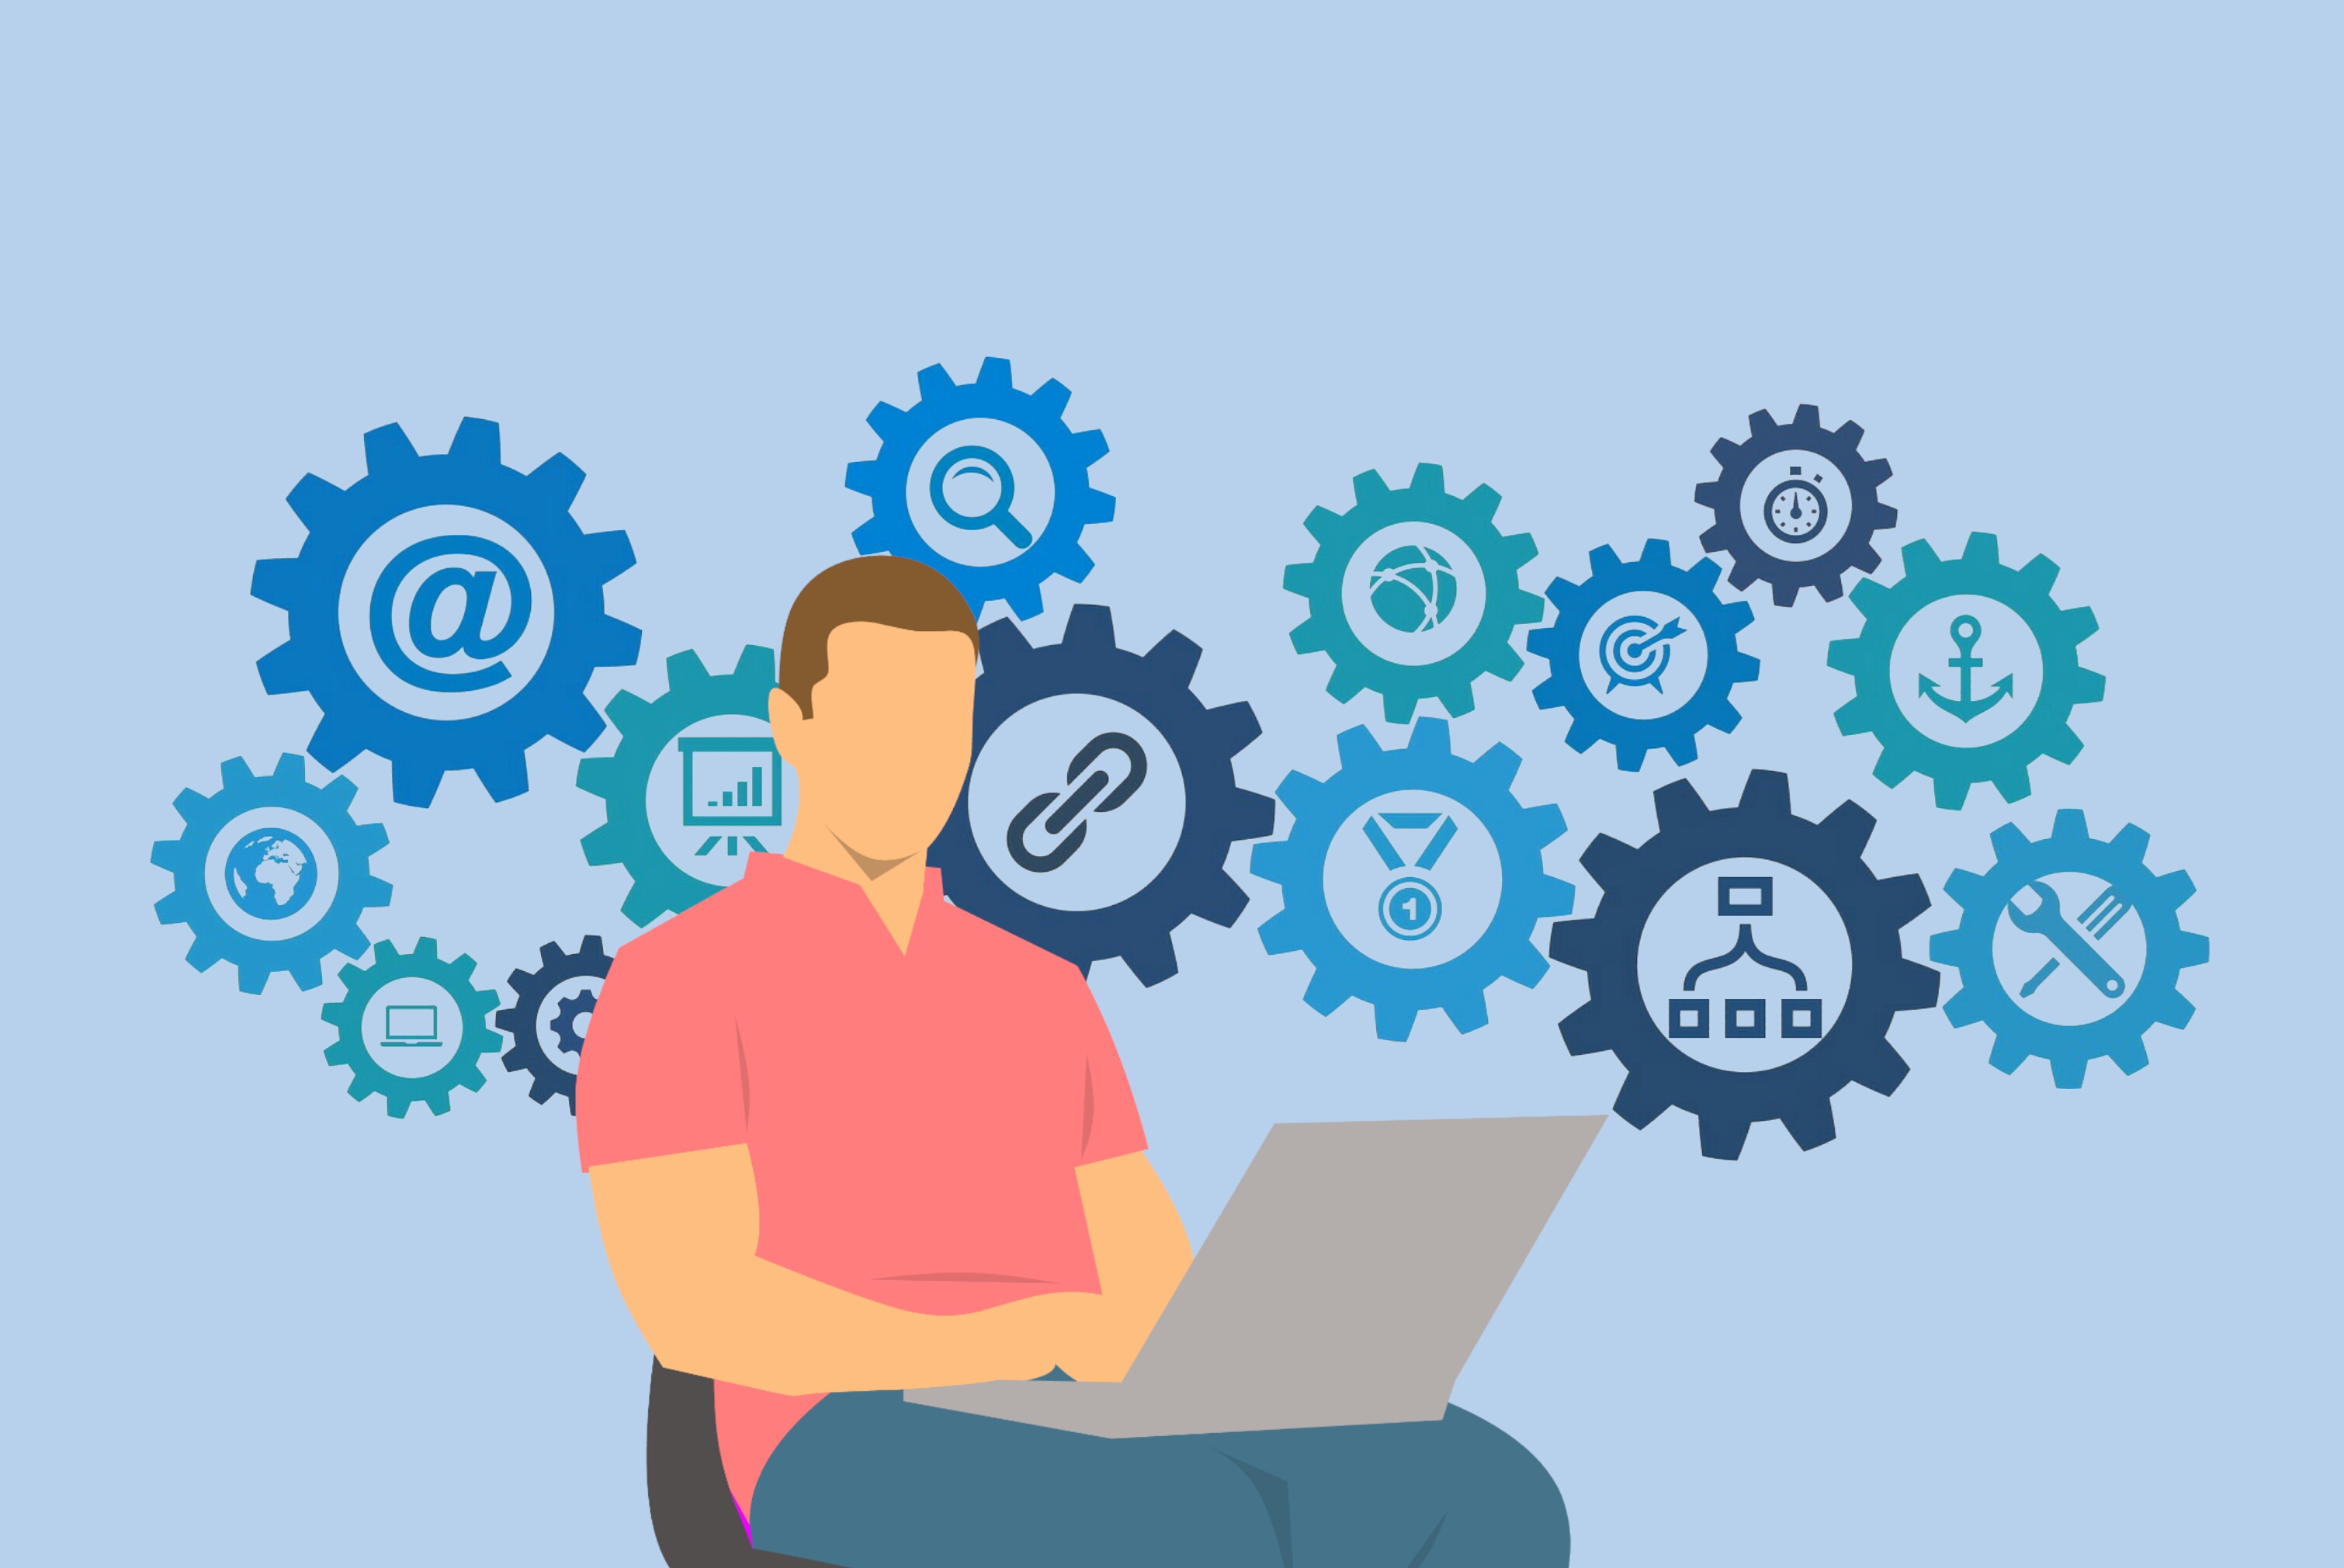
media, internet, message, network, social, concept, communication, chat, business, connection, technology, share, idea, like, networking, marketing, creative, community, talk, promotion, advertising, telecommunication, blue, cartoon, human behavior, art, illustration, font, graphic design, happiness, product, graphics, computer wallpaper, clip art, circle, flower